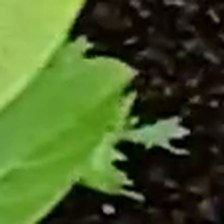
Weed species: Bilayat_(Mexicana_Argemone)